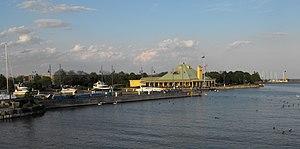
Port Credit est un quartier du centre sud de la ville de Mississauga, Ontario, Canada, centré autour de l'embouchure de la rivière Credit sur la rive nord du Lac Ontario. Après la guerre de 1812, le nombre de Mississauga a diminué et ils ont abandonné leurs terres à l'exception d'une réserve à l'embouchure, croyant que le roi protégerait la terre pour eux face à l'empiètement des colons.